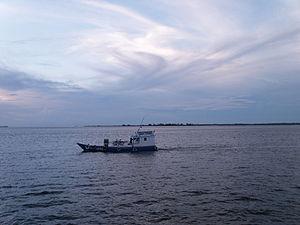
La rivière Tapajos (affluent de l'Amazone) à Santarem. 2005.
Santarém est une ville brésilienne de l'ouest de l'État du Pará, sur le cours inférieur du fleuve Amazone, au niveau de son confluent avec le rio Tapajós.
Le rio Tapajós est une rivière du Brésil et un des grands affluents de la rive droite de l'Amazone.